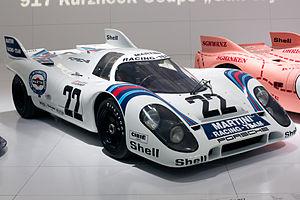
Joseph Siffert, couramment appelé Jo Siffert dans le milieu automobile et Seppi par ses compatriotes, est un pilote automobile suisse.